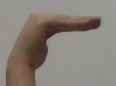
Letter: haa